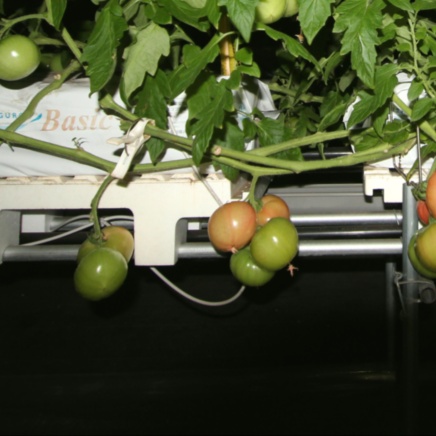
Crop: tomato